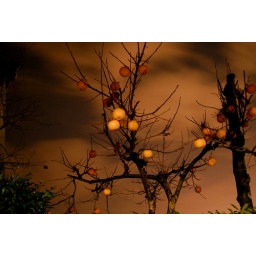
the garden in the house beside my building